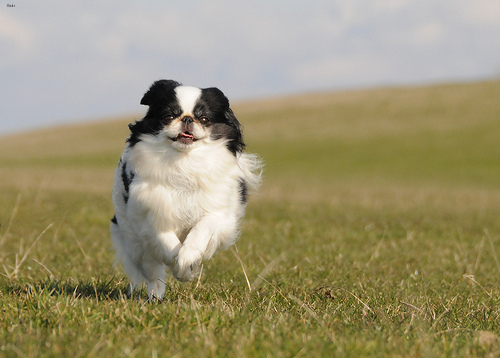
Breed: japanese chin